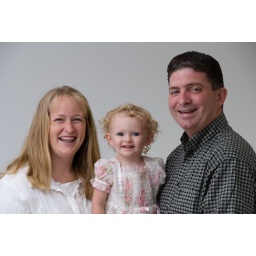
Strobist info: SB-600 on camera left. Bounced against wall and ceiling. Natural window light from camera right.